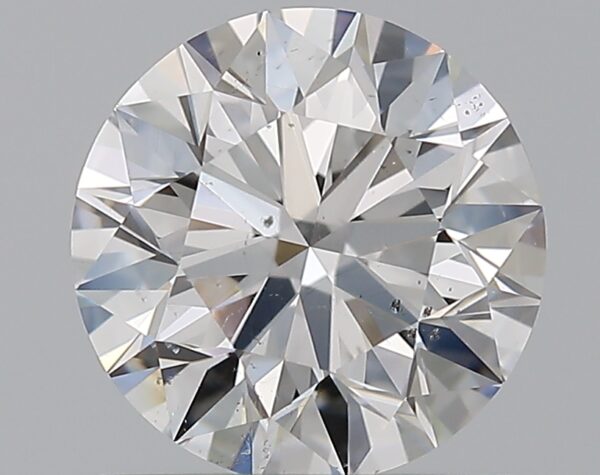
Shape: round
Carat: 1
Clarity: SI1
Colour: D
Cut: EX
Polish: EX
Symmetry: EX
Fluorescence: F
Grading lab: GIA
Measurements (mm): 6.35 x 6.38 x 3.99